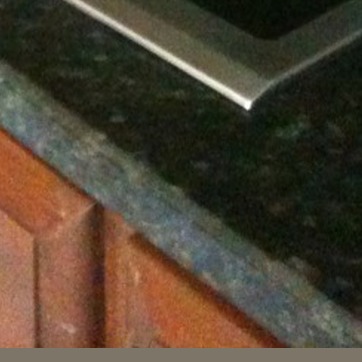
Material: polishedstone